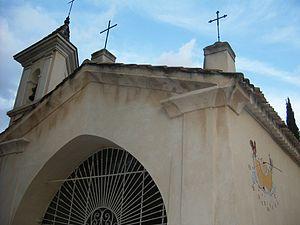
Chapelle Notre-Dame des Selves - Carros (France)
Carros est une commune française située dans le département des Alpes-Maritimes, en région Provence-Alpes-Côte d'Azur.